Richard Roe (clockmaker)

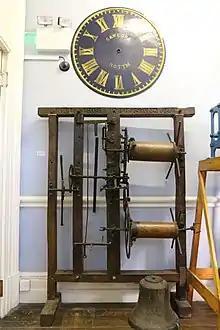
Door frame clock made for St Mary's Church, Plumtree in 1686. Now in the British Horological Museum, Upton Hall

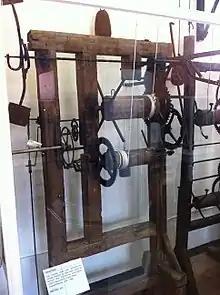
Door frame clock made for St Giles' Church, Cropwell Bishop in 1694. Now in Nottingham Industrial Museum

Richard Roe, also Rowe, (c.1640 – 1718) of Epperstone was one of the earliest clockmakers in Nottinghamshire.